Statewide opinion polling for the 2008 Democratic Party presidential primaries

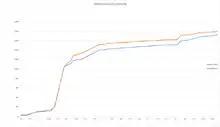
A chart plotting the delegate count in the 2008 Democratic primary election.

The following table shows a summary of the most recent polling data for each state, as well as completed primary and caucus results. Totals for withdrawn candidates have been placed in the "Uncommitted/Other" and "Other" columns. The pledged delegate vote estimates come from each state's primary or caucus article. Click on the specific election (link) column to see the sources used in those articles.